Yaaro Ezhuthiya Kavithai

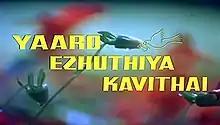
Title card

Yaaro Ezhuthiya Kavithai is a 1986 Indian Tamil-language film written and directed by C. V. Sridhar, starring Sivakumar and Jayashree. It is based on the novel "Jananam" by Vaasanthi. The film was released on 1 May 1986.